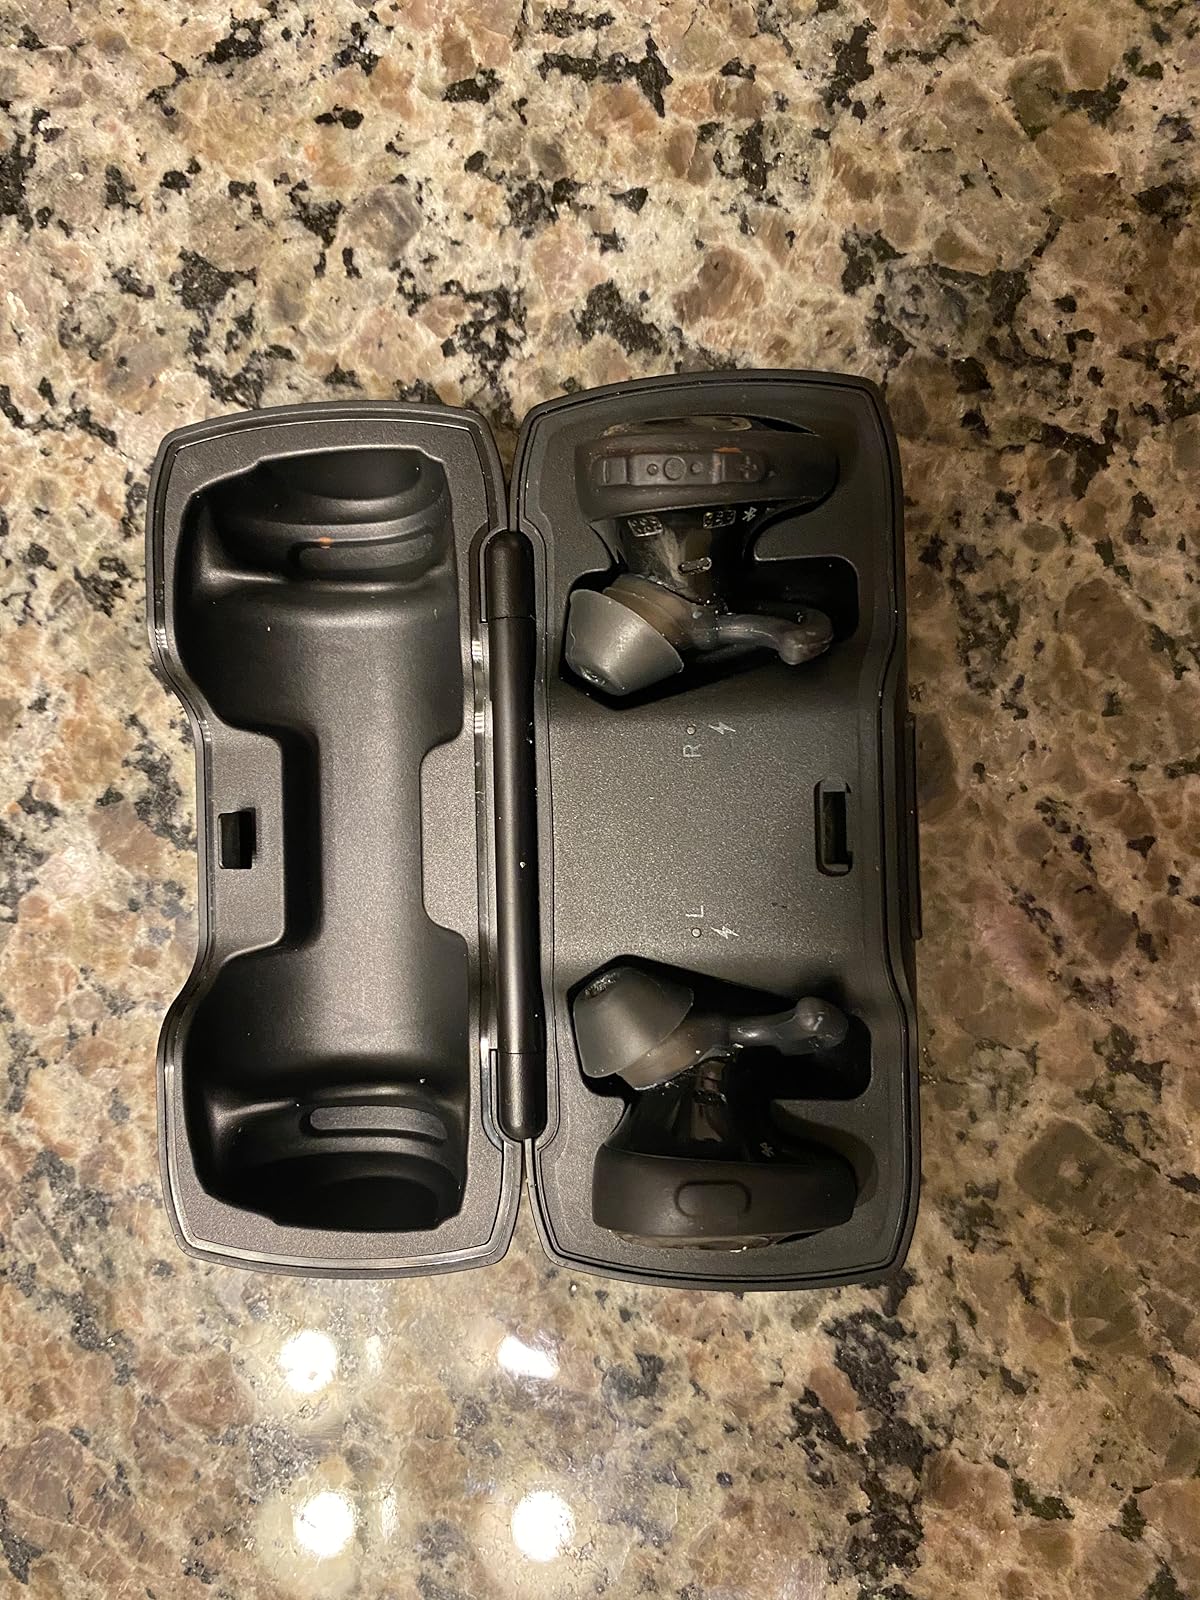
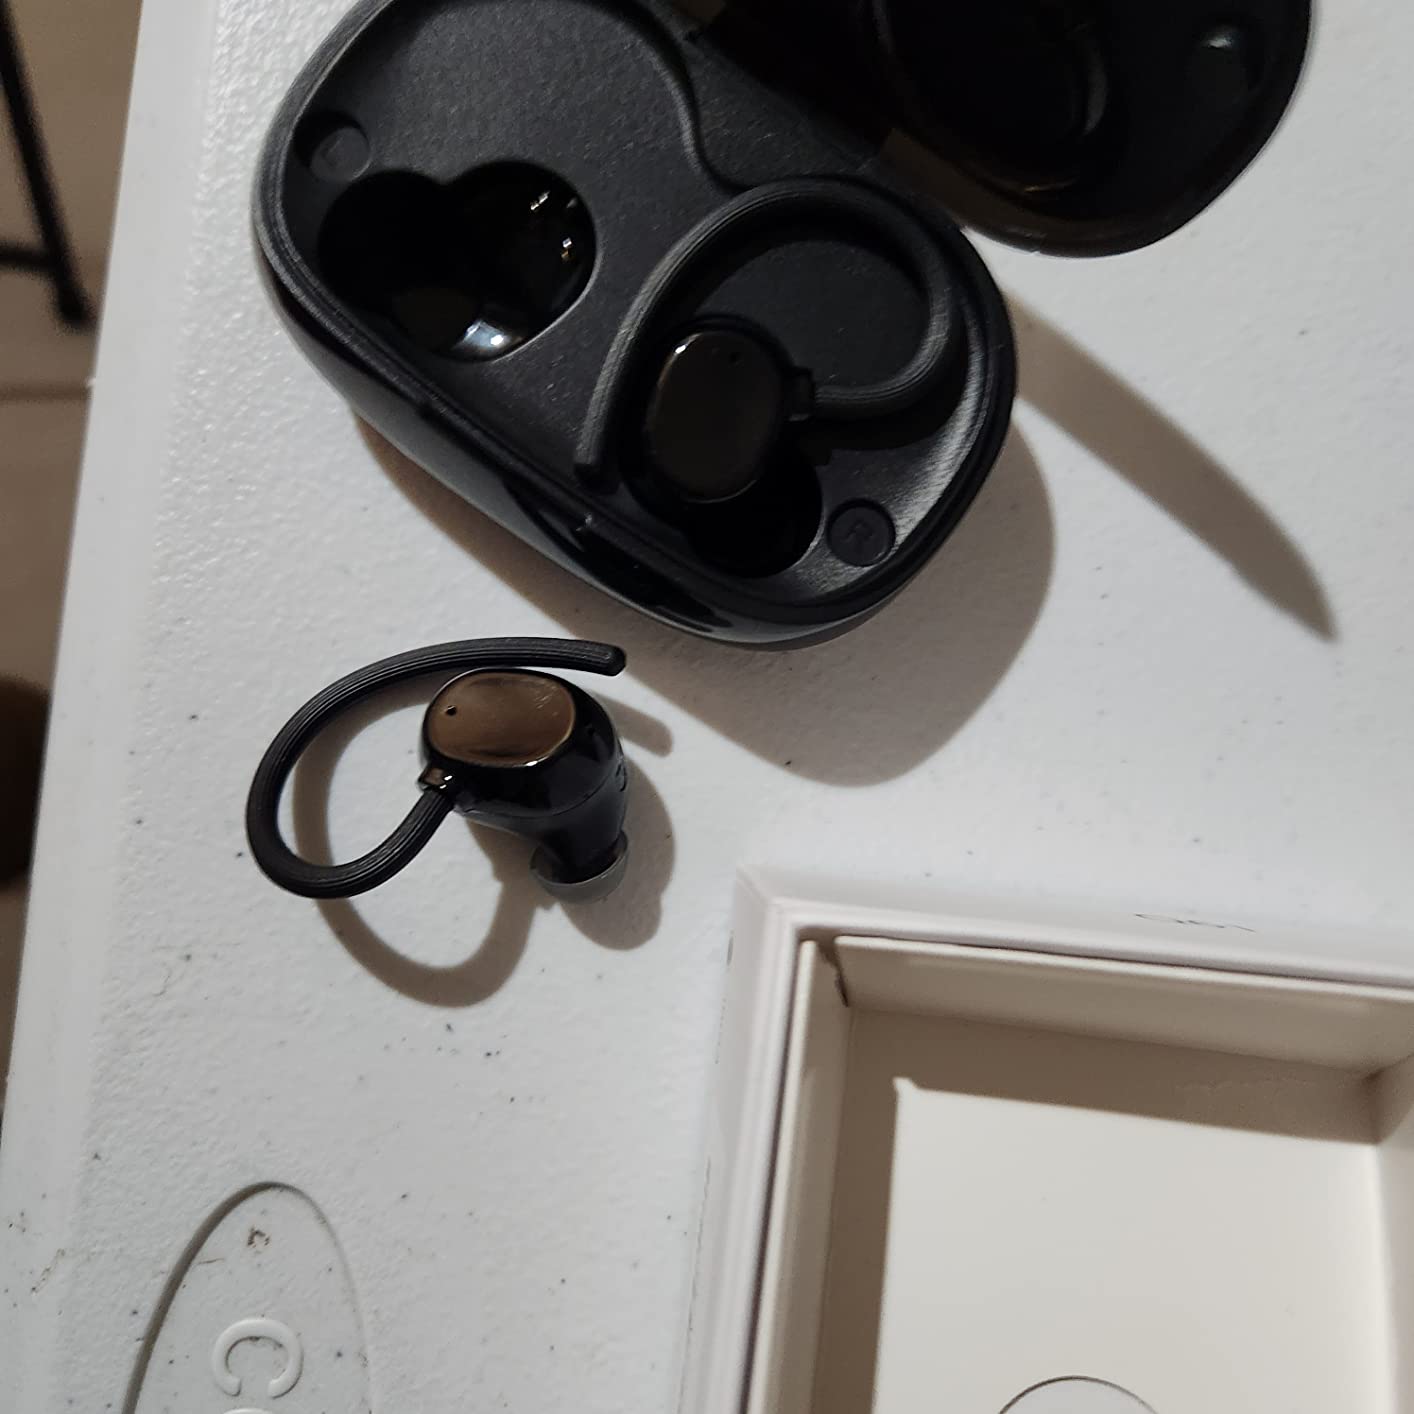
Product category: earbuds
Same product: no